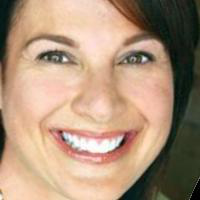
Age group: age 56-65